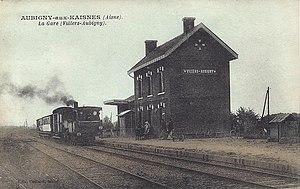
La halte de Villers-Aubigny vers 1910
La ligne de Saint-Quentin à Ham était une ligne ferroviaire secondaire longue de 28 kilomètres, à voie unique et écartement standard, permettant de relier la grande artère de Paris à Bruxelles qui passe en gare de Saint-Quentin, dans l'Aisne, avec la ligne d'Amiens à Laon qui passe en gare de Ham dans la Somme.